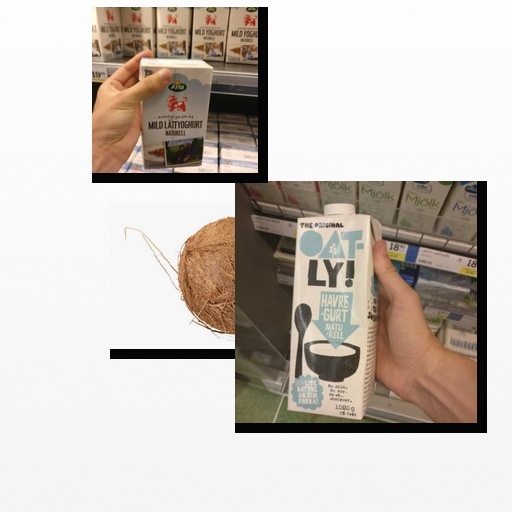
Food items: natural_low_fat_yogurt, coconut, oatghurt